Murder of Dora Bloch

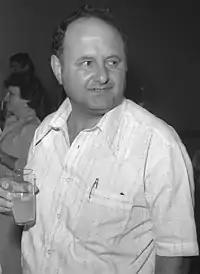
Hartuv with a glass in hand.

On 27 June 1976, Bloch, aged 73, was on Air France Flight 139, an Airbus A300 plane, travelling to New York City for her youngest son Daniel's wedding. The flight was hijacked by terrorists after a stopover in Athens and was redirected to Entebbe, Uganda. With her fluency in languages, Bloch served as an interpreter between the hostages and hijackers.